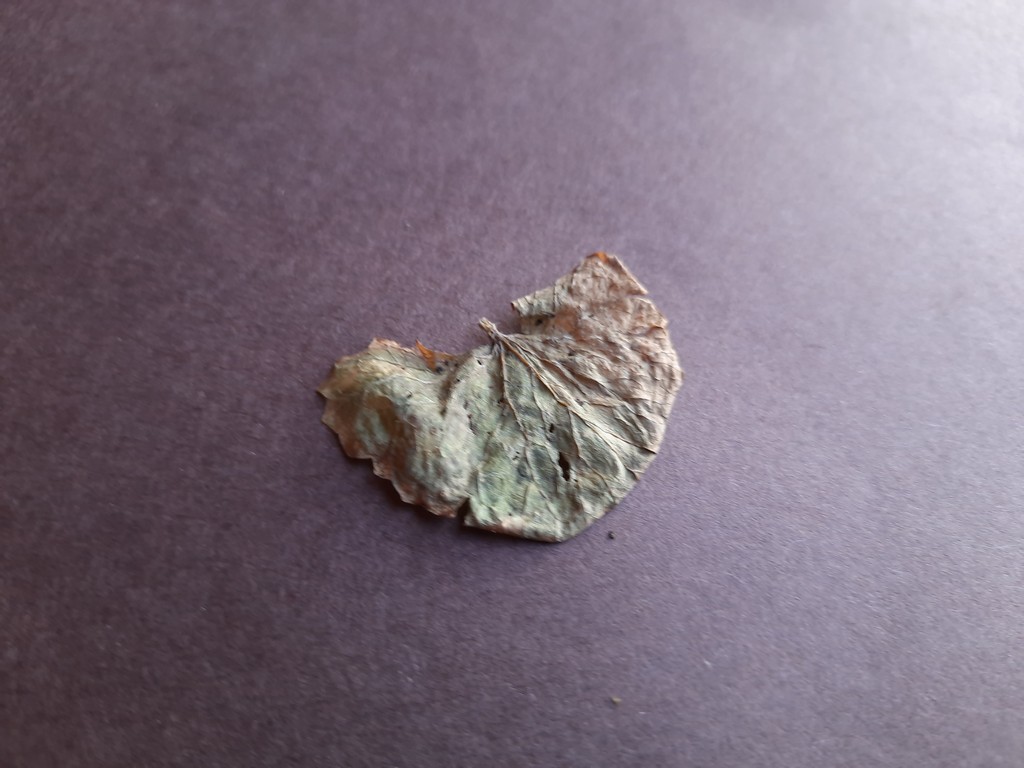
Label: Dried